Lerici-class minehunter

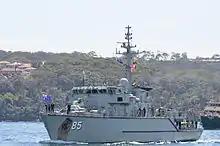
in Sydney Harbour in 2013

The hull of the first ship, was constructed by the Intermarine shipyard in Sarzana, Italy, then was sent to Australia in 1995 for fitting out at ADI's shipyard in Newcastle, New South Wales. ADI constructed the other five ships in the class, which were all named after Australian rivers.